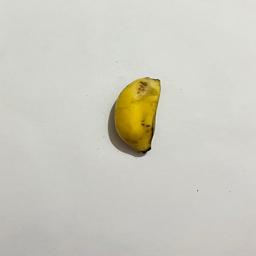
Ripeness: Ripe